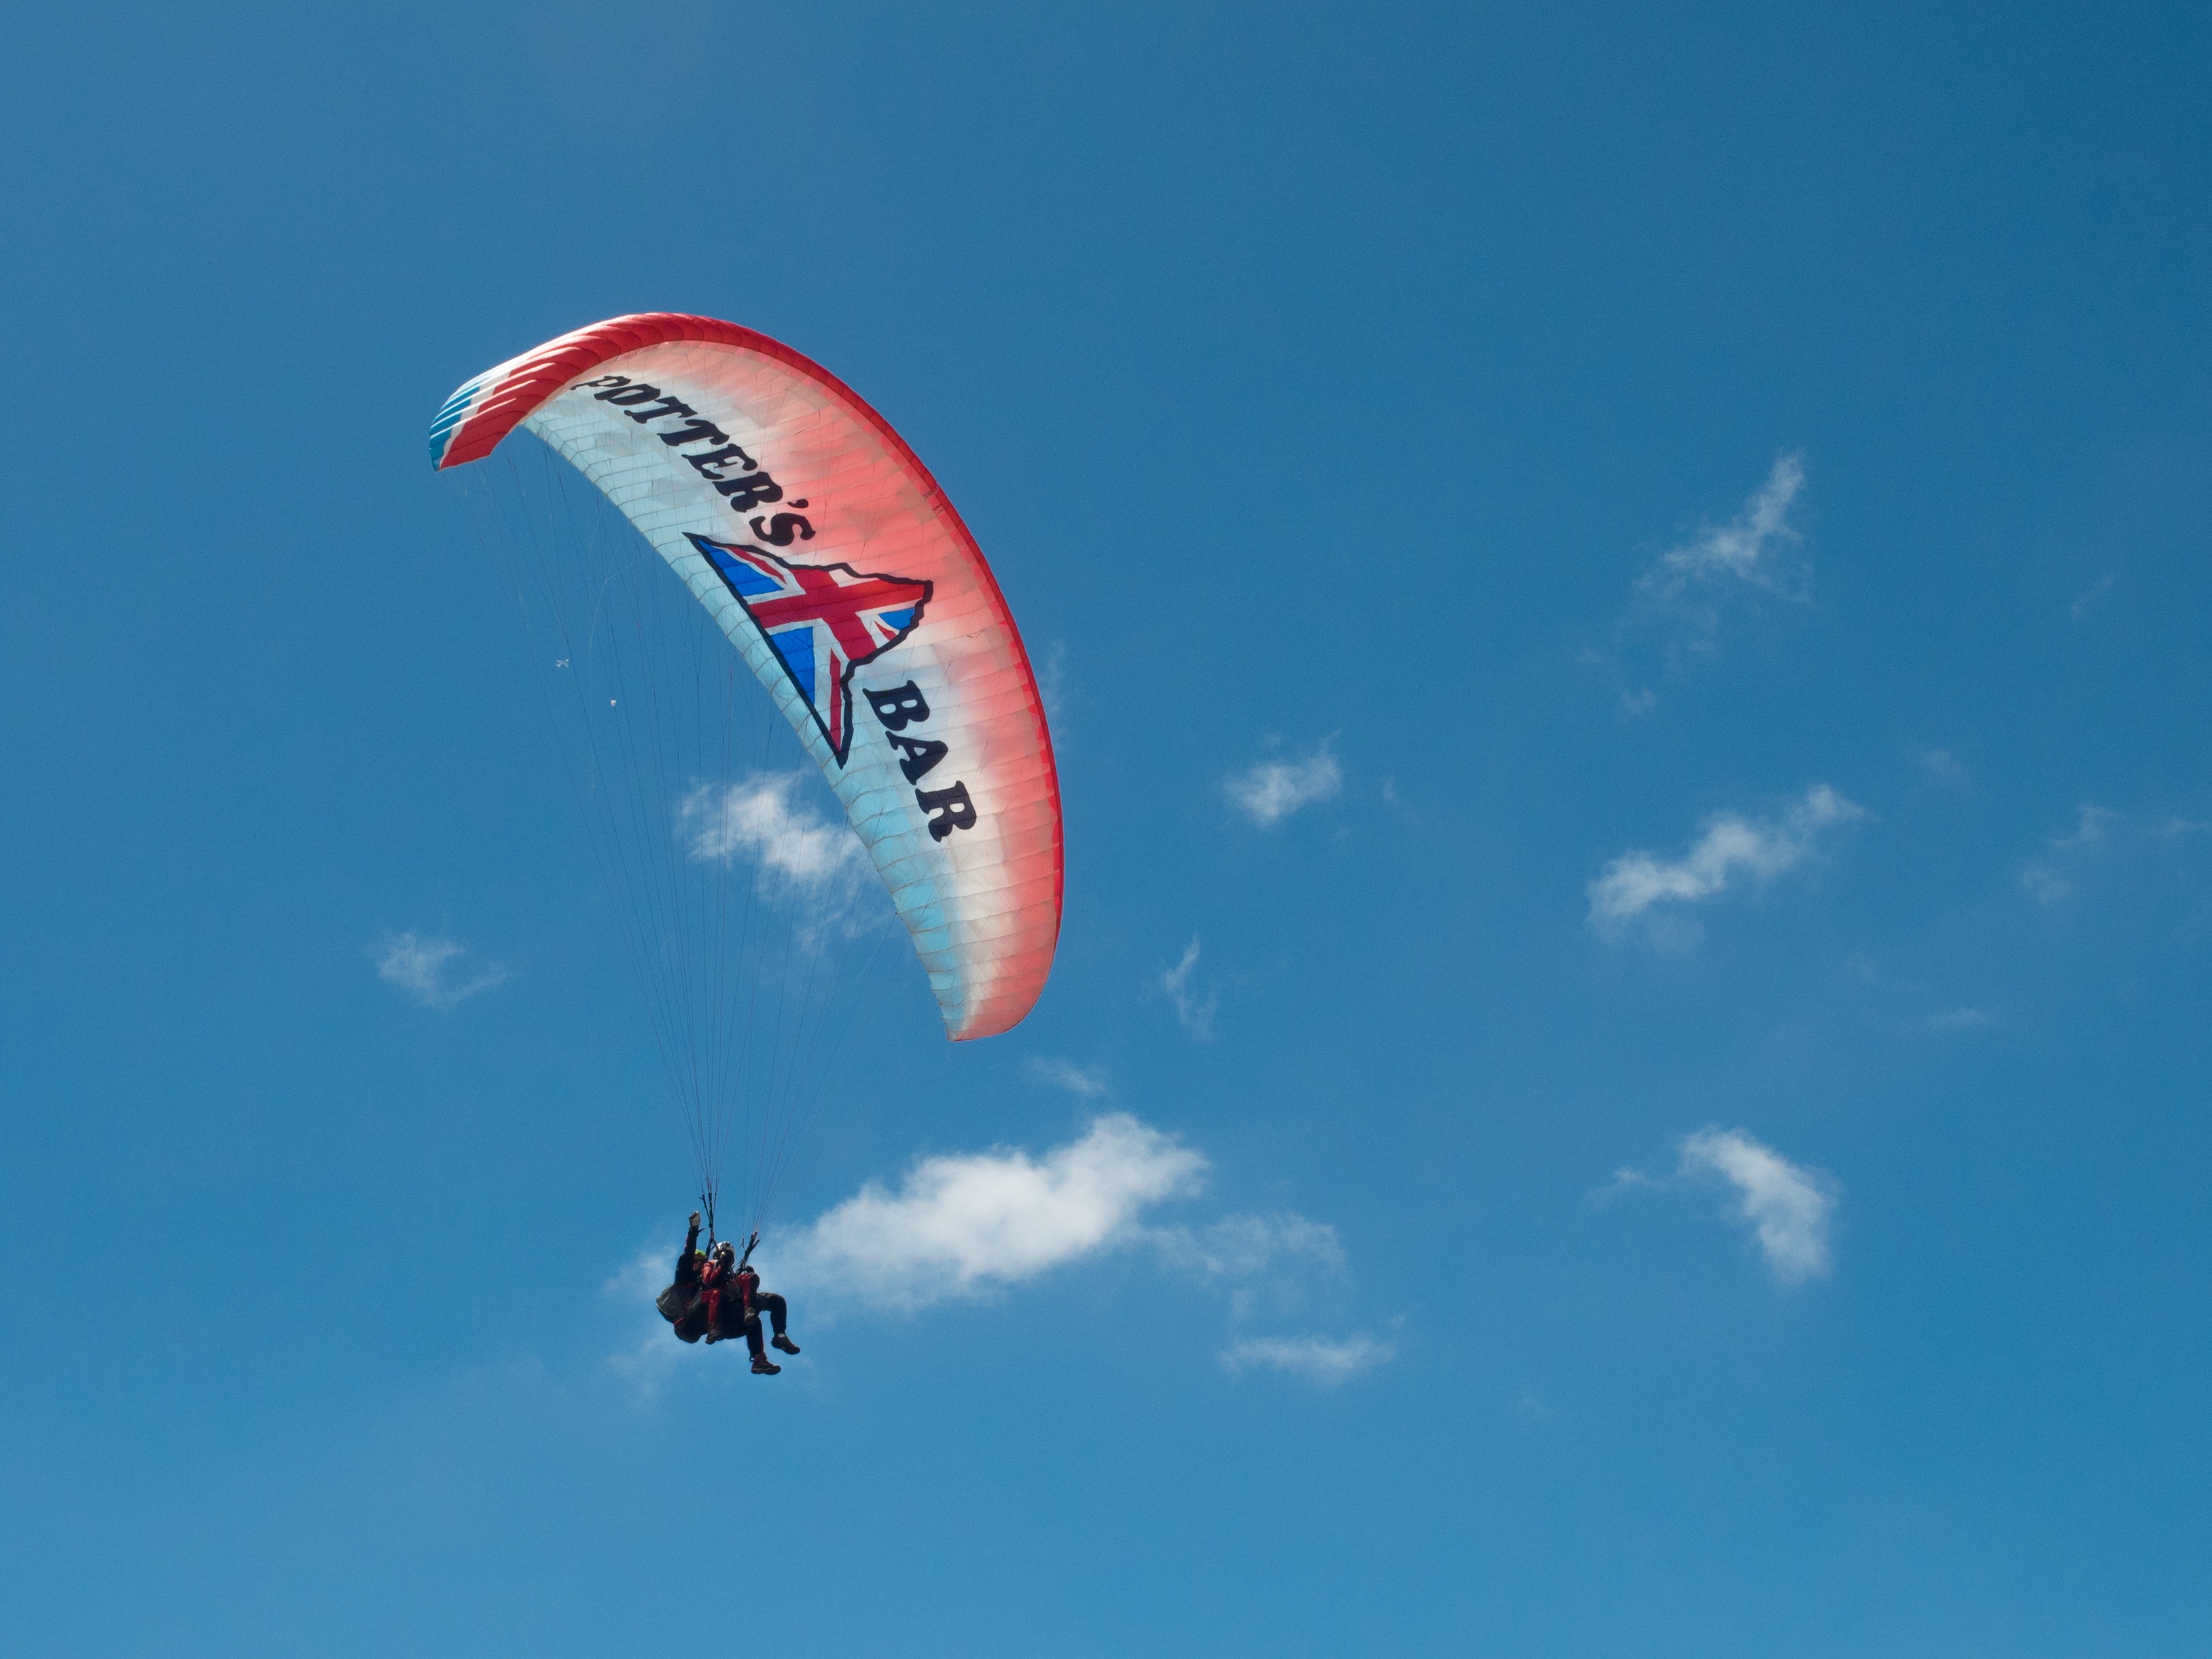
wing, extreme sport, toy, paragliding, paraglider, pilot, sports, air sports, andi garba, atmosphere of earth, windsports, floating sailing